Smoking cessation

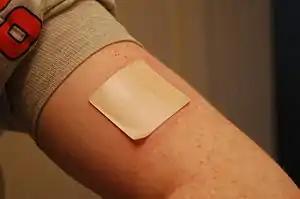
A 21mg dose nicotine patch applied to the left arm

Smoking cessation, usually called quitting smoking or stopping smoking, is the process of discontinuing tobacco smoking. Tobacco smoke contains nicotine, which is addictive and can cause dependence. As a result, nicotine withdrawal often makes the process of quitting difficult.